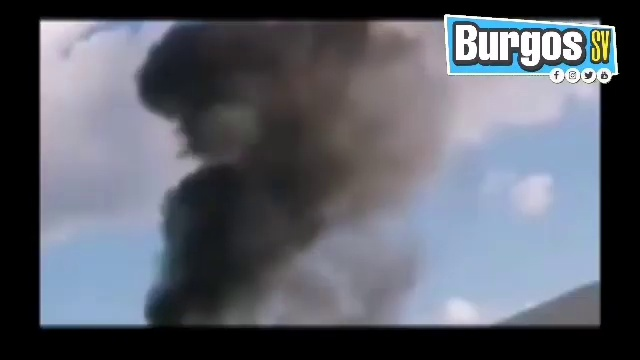
Fire: no
Smoke: yes